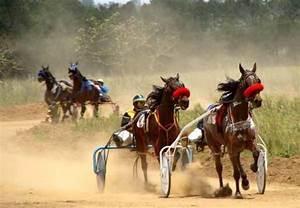
horse